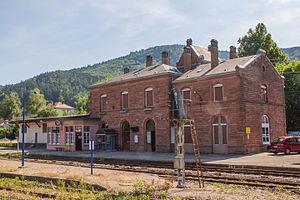
Gare SNCF de Rothau, 15 août 2013
La gare de Rothau est une gare ferroviaire française de la ligne de Strasbourg-Ville à Saint-Dié, située sur le territoire de la commune de Rothau, dans le département du Bas-Rhin, en région Grand Est.